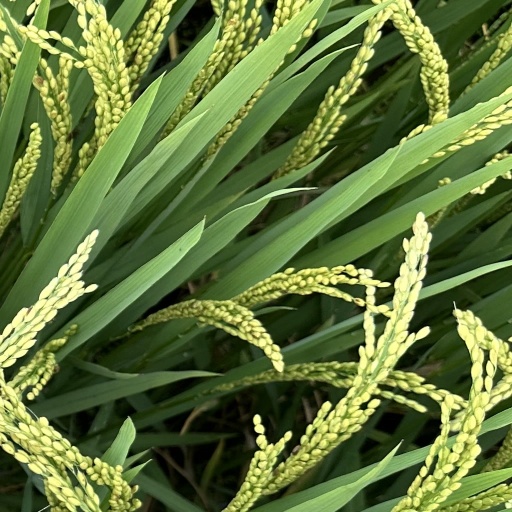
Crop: rice